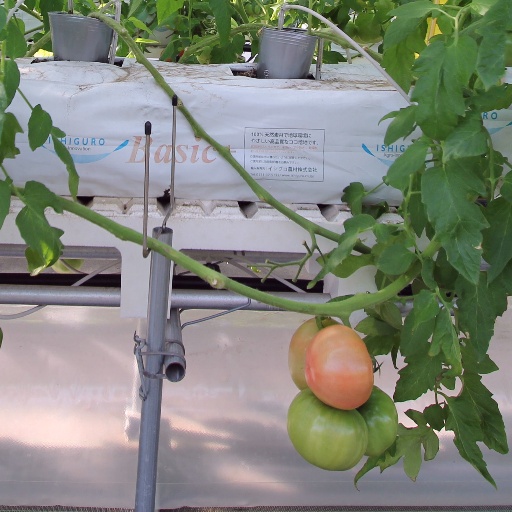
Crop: tomato